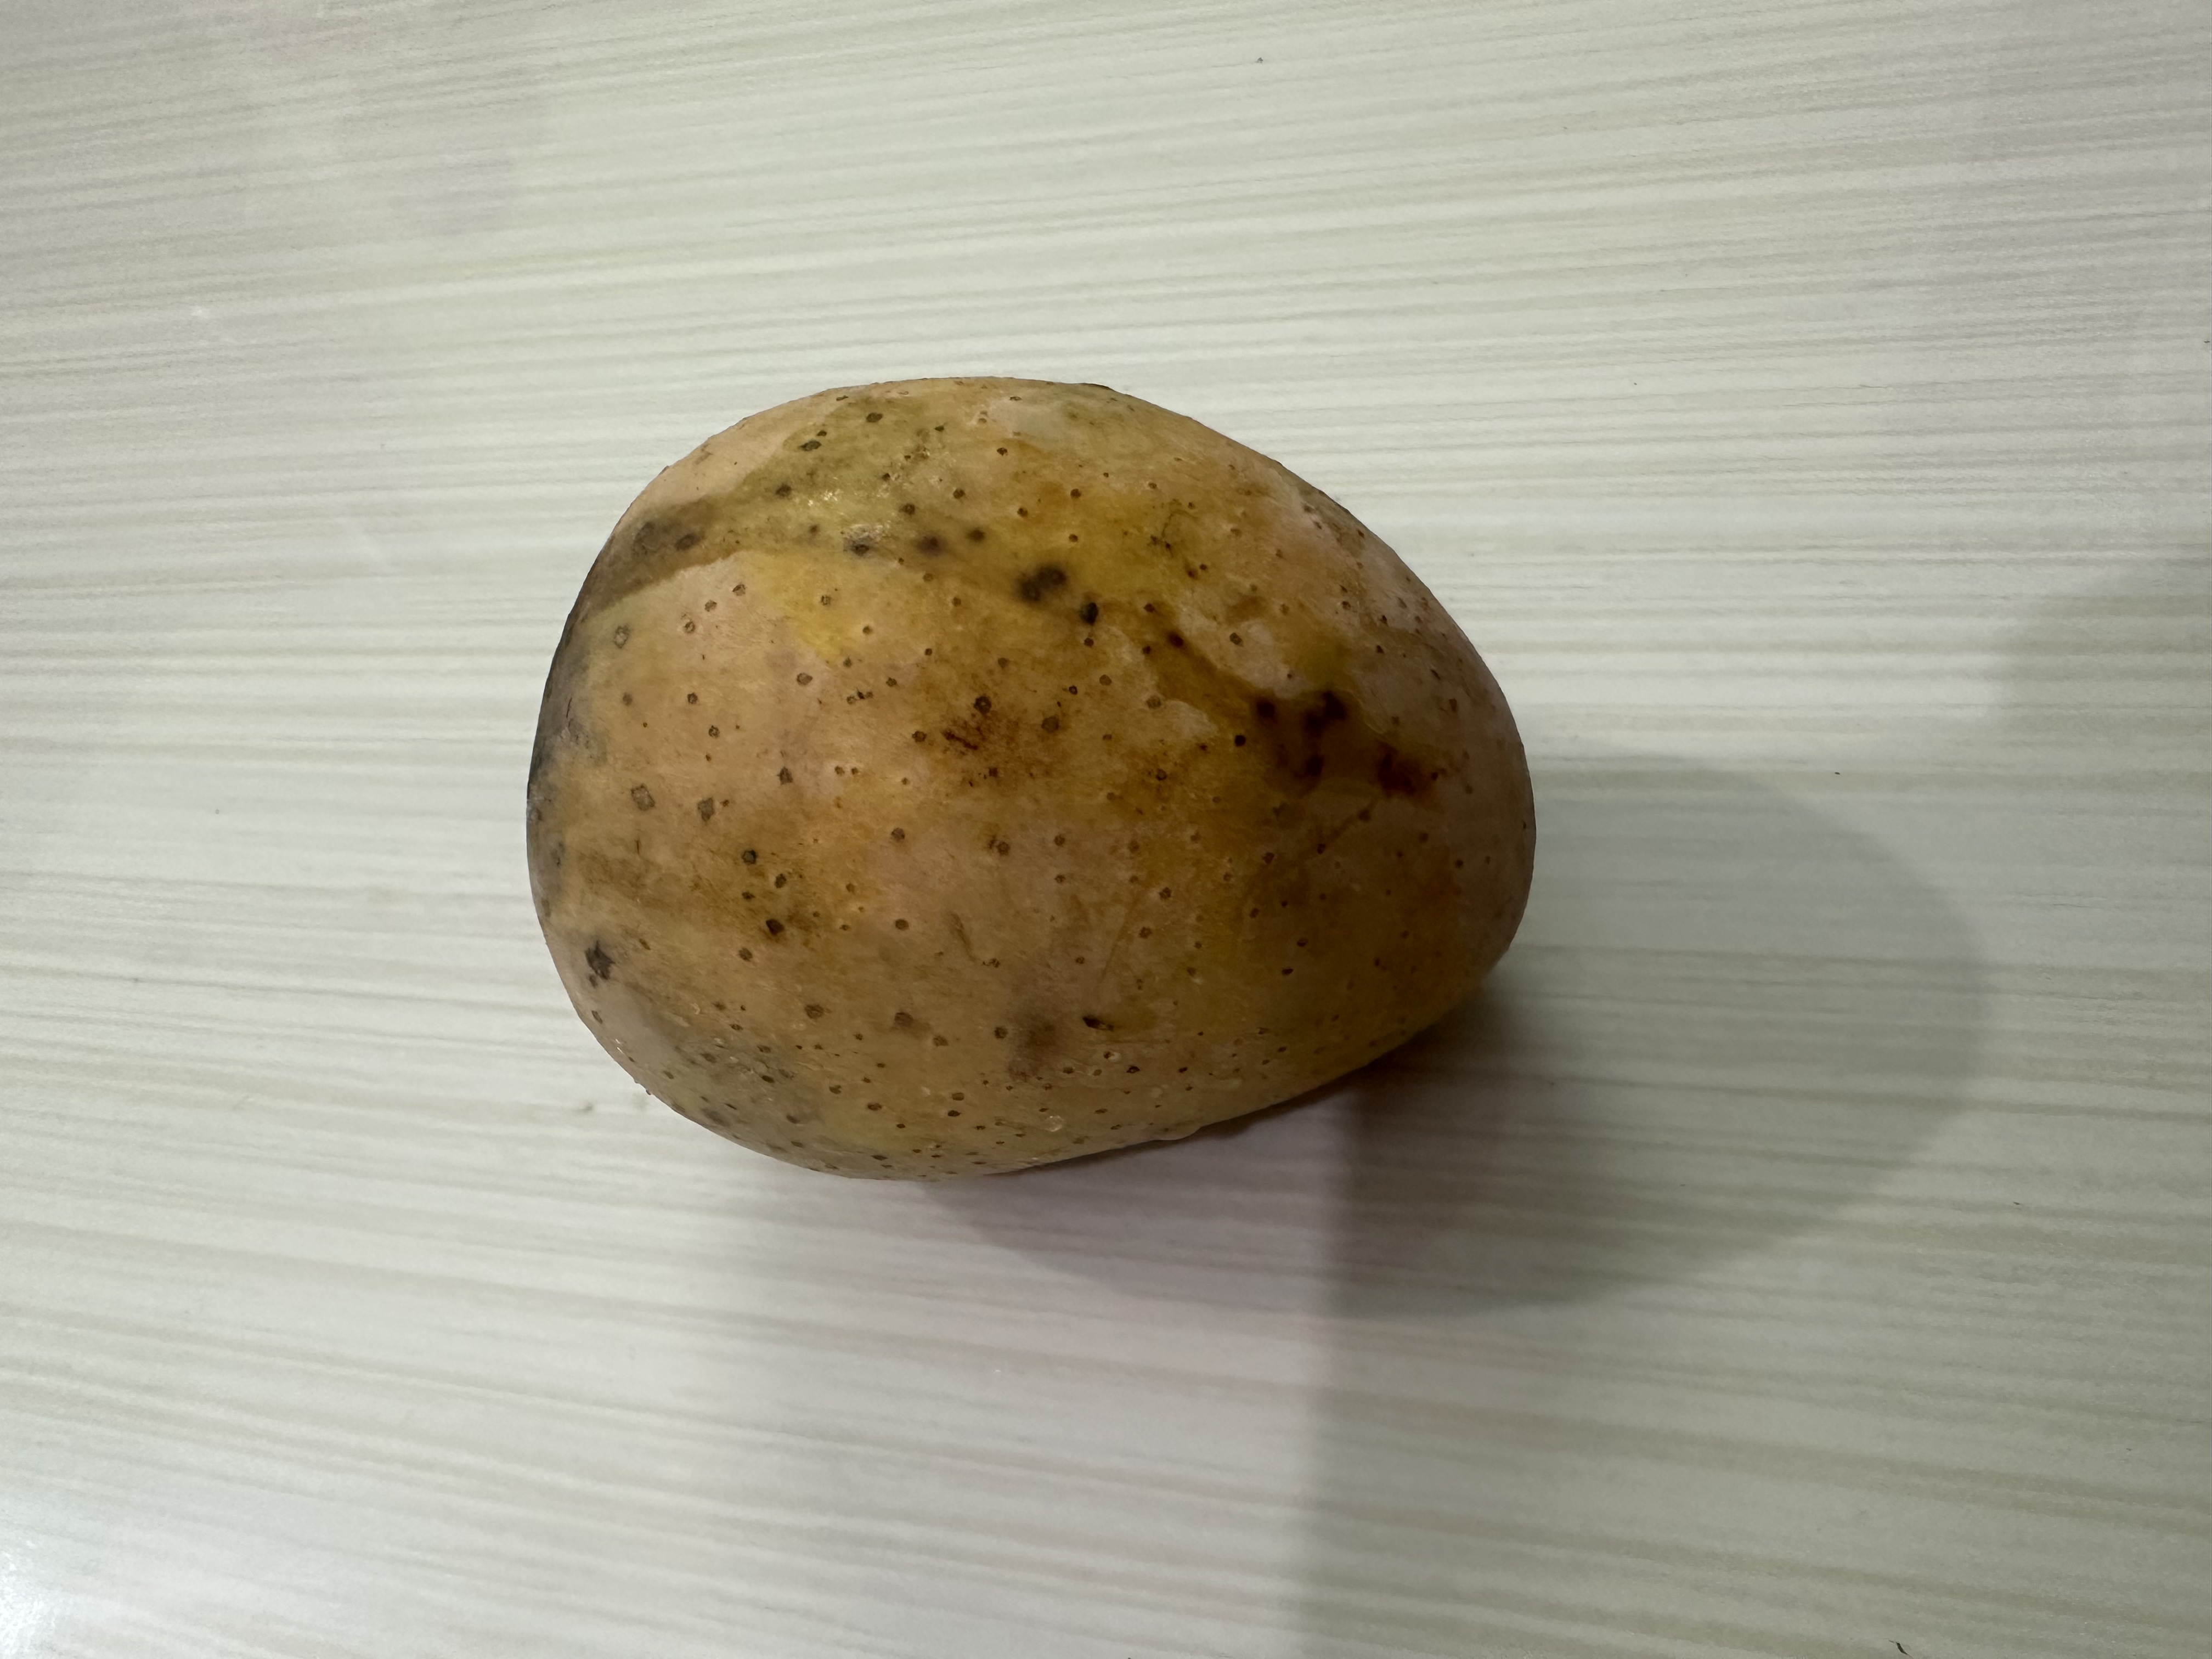
Mango variety: Langra